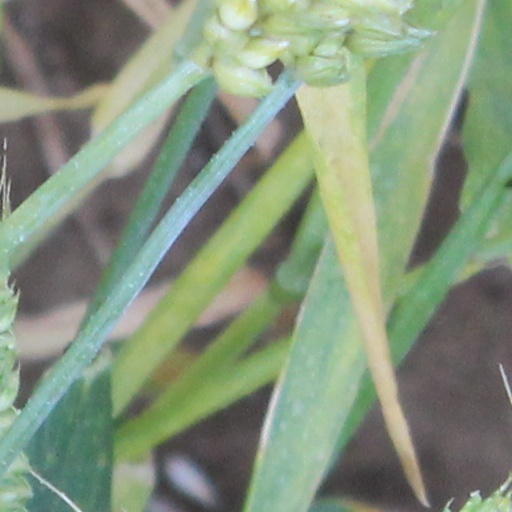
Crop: wheat